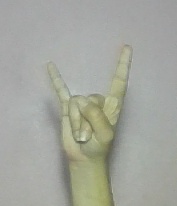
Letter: la